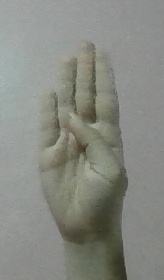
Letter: kaaf